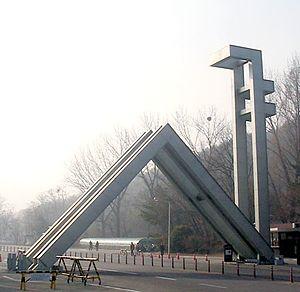
L'université nationale de Séoul est une université nationale coréenne située à Séoul, la capitale de la Corée du Sud, fondée le 22 août 1946.